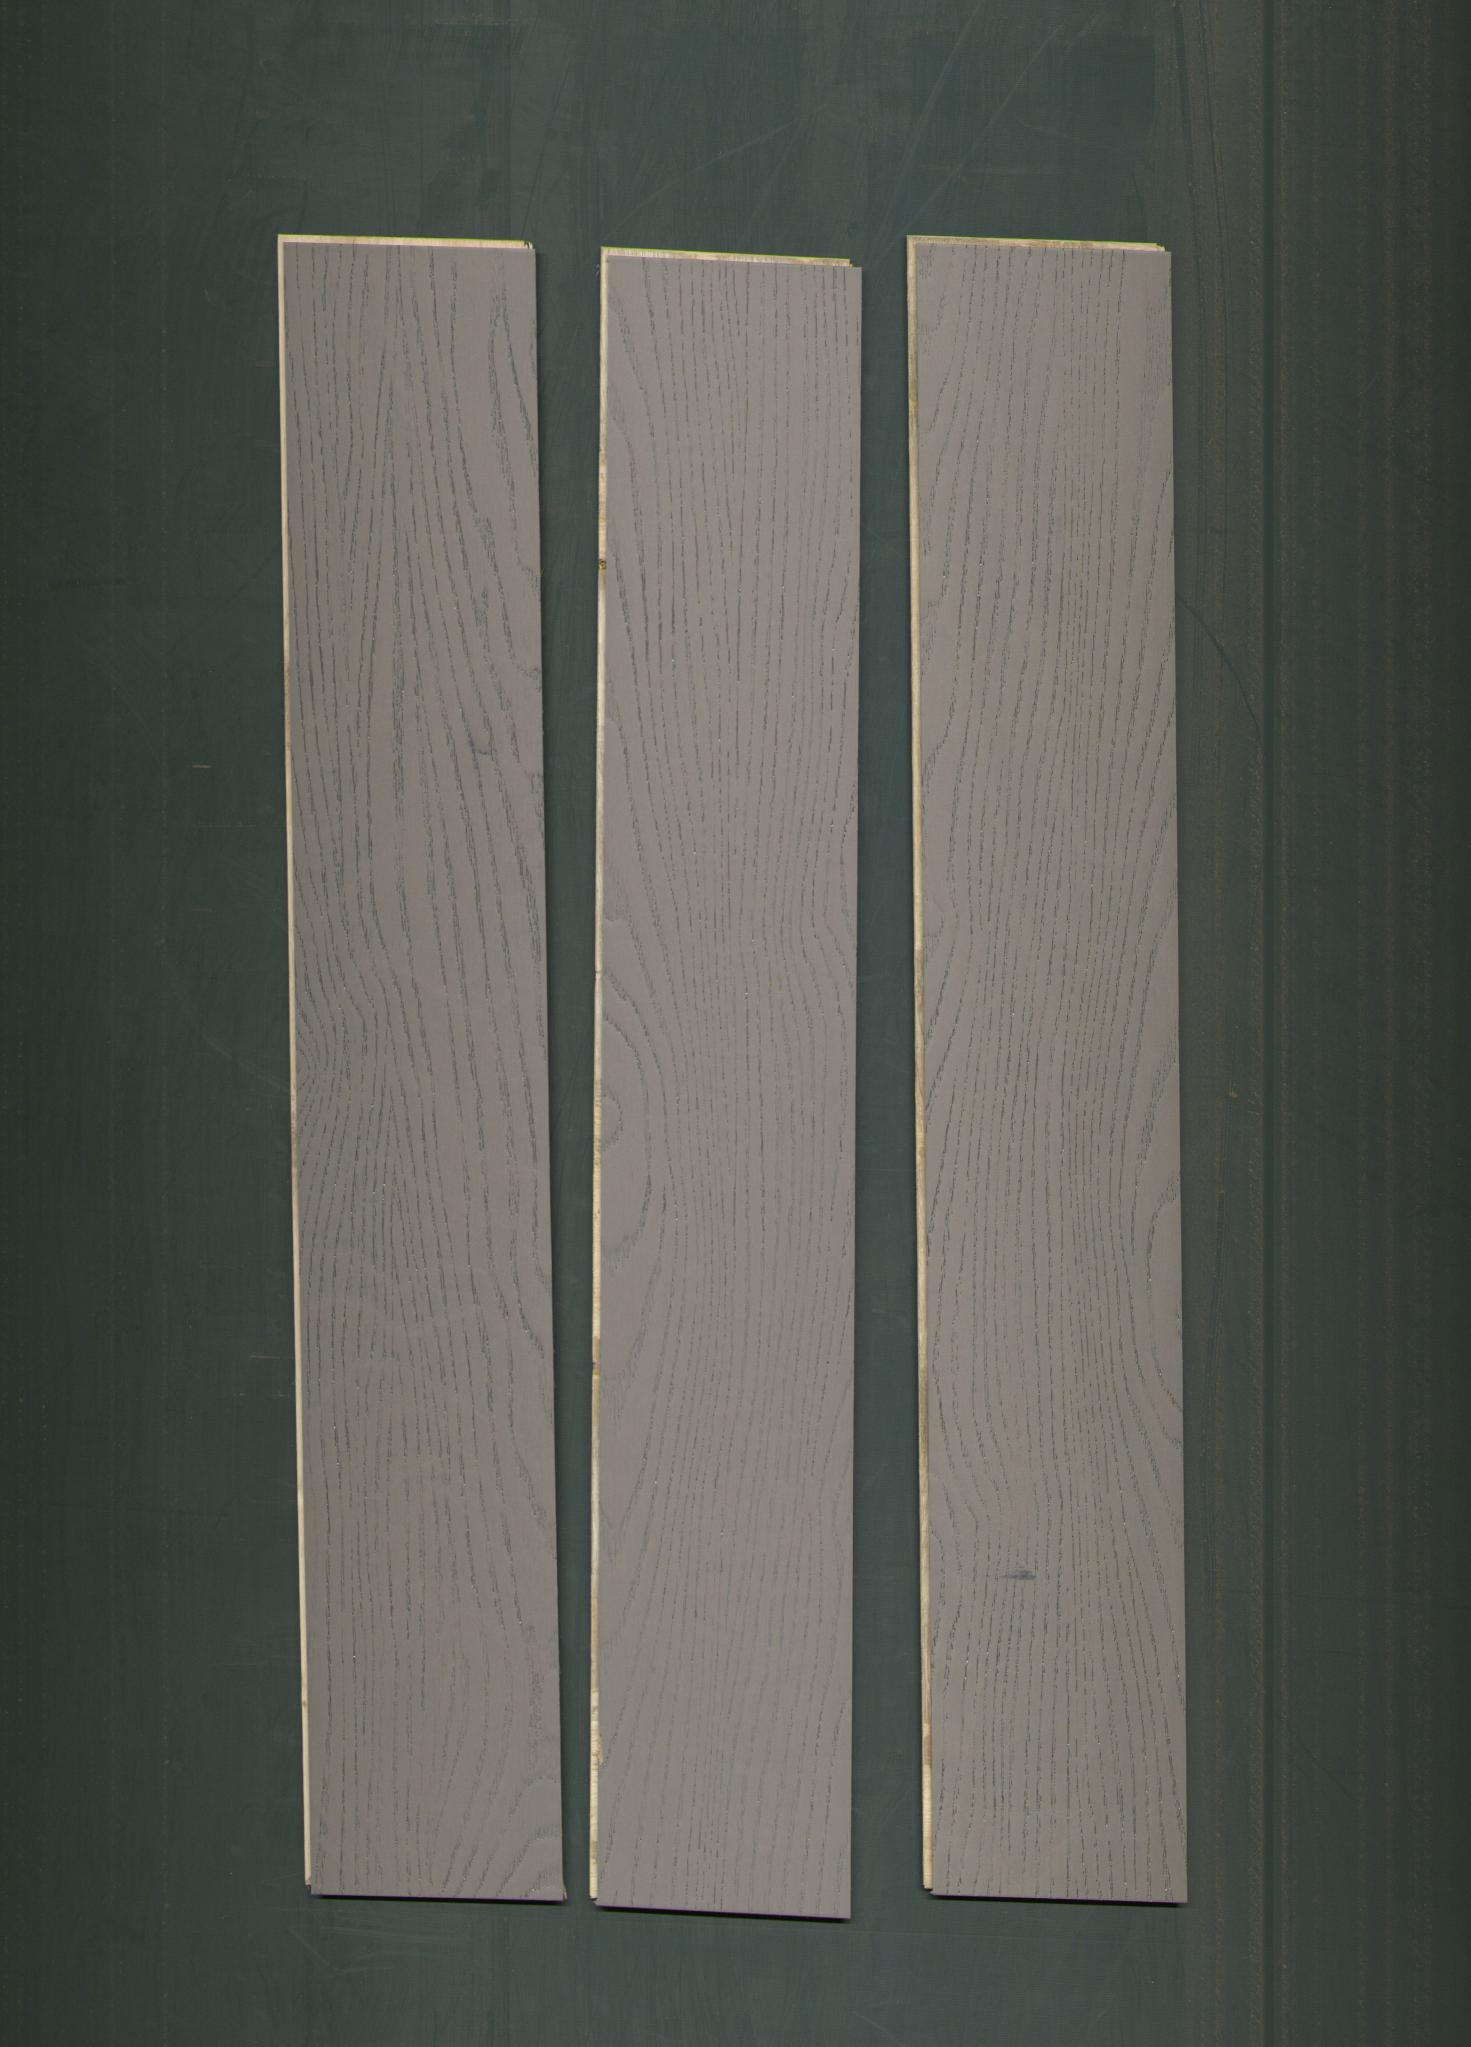
Label: mixers